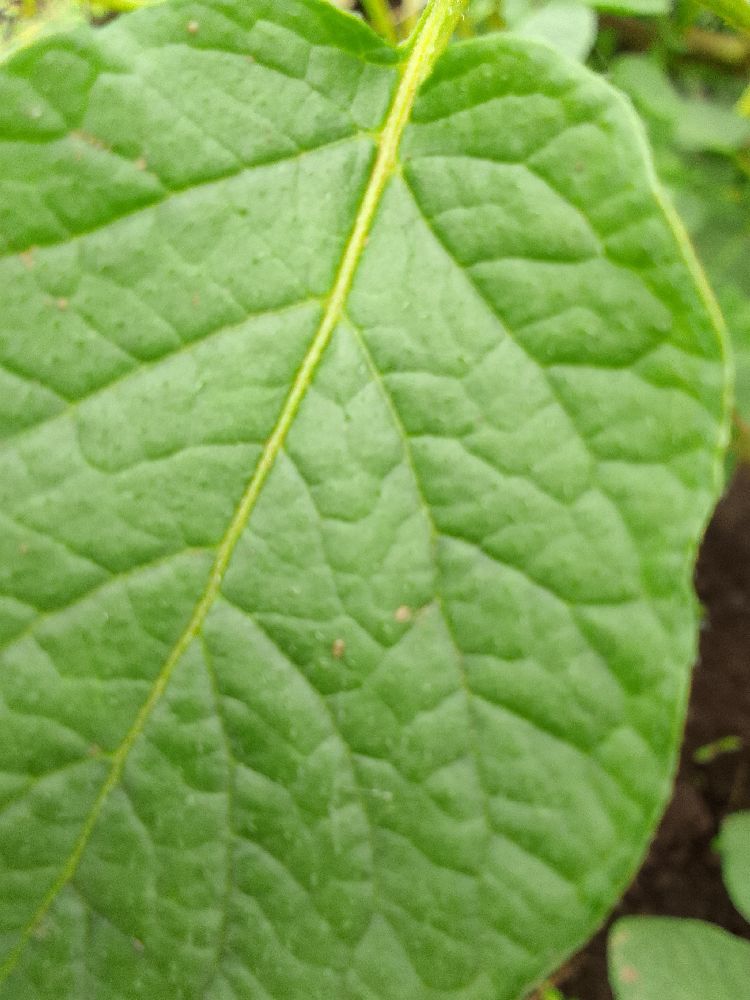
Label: Healthy